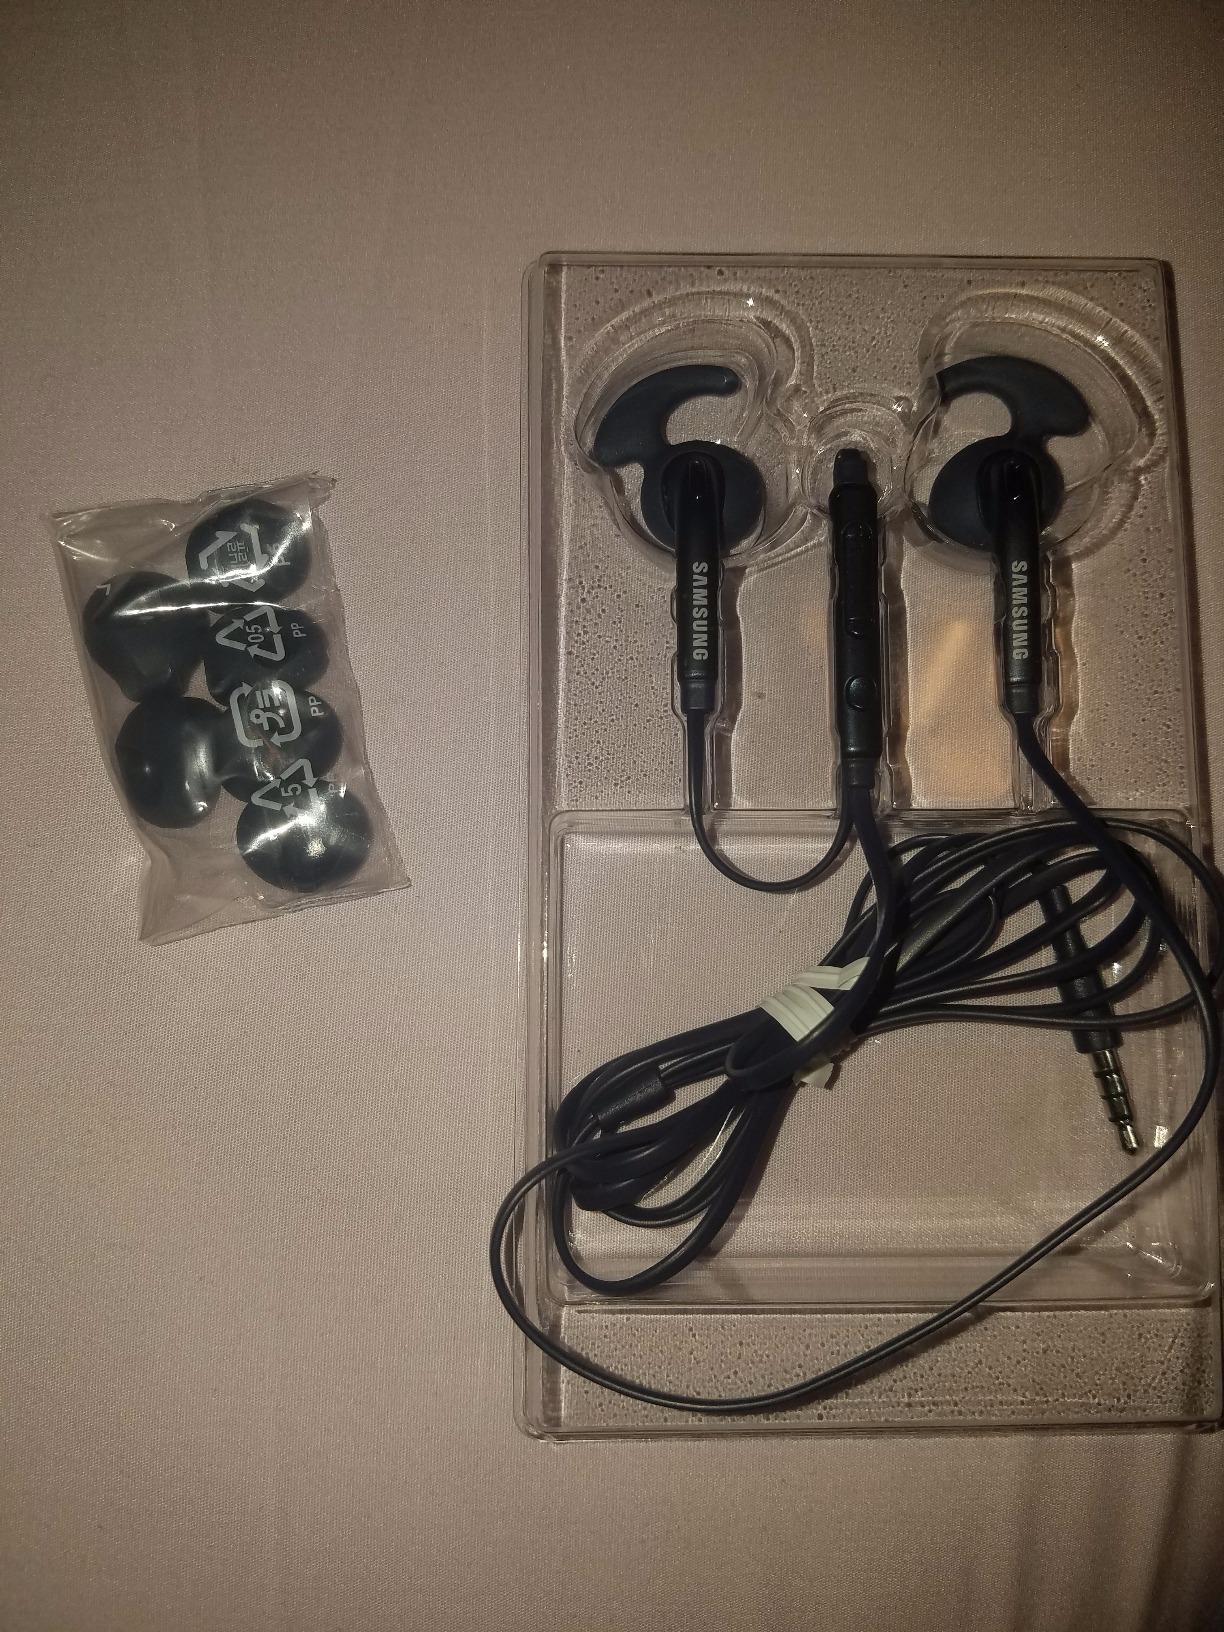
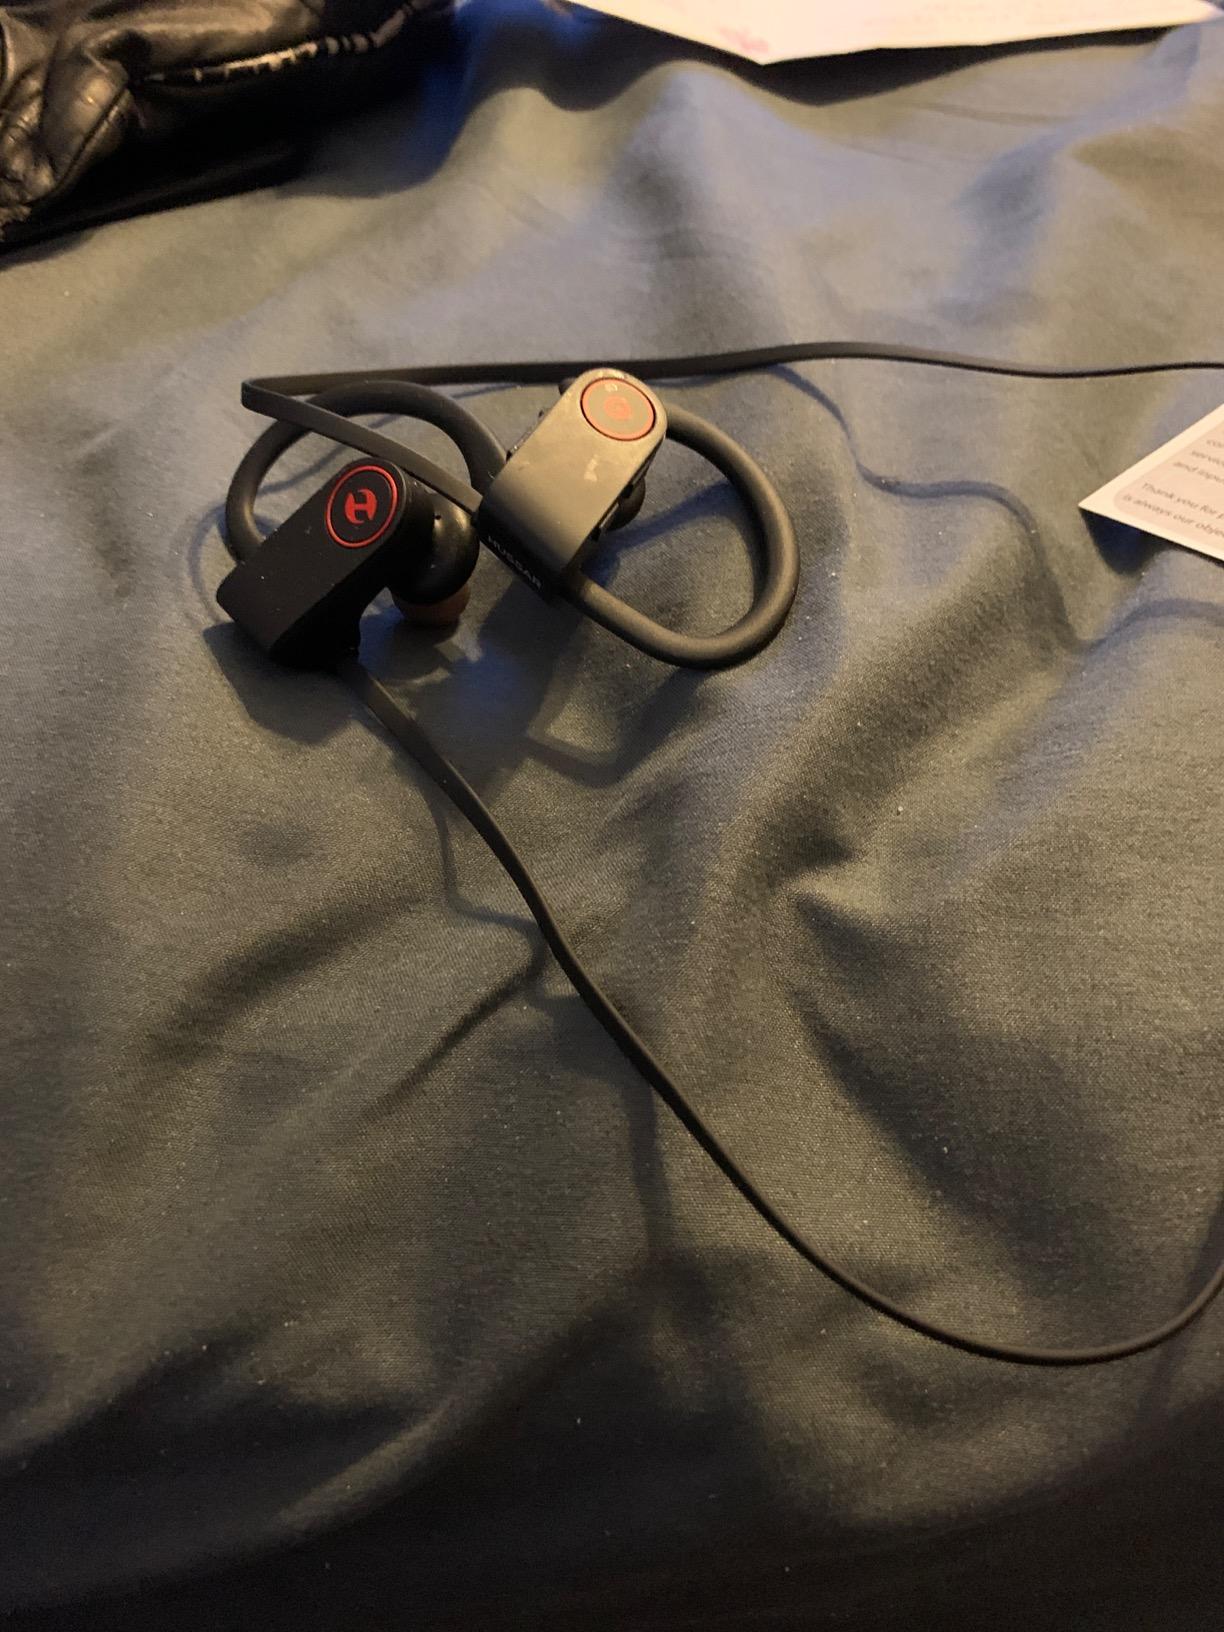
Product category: headphones
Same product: no